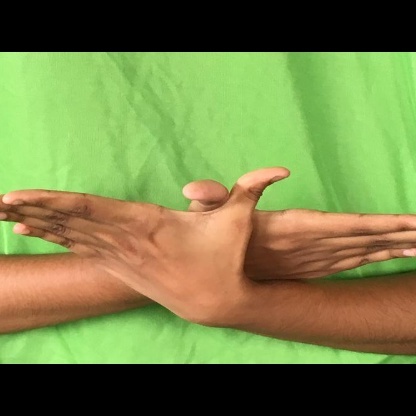
Mudra: Garuda